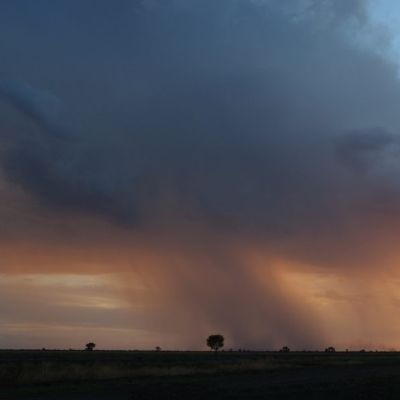
Cloud type: Cumulonimbus (Cb)